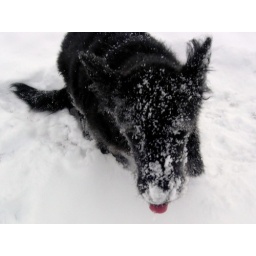
pink tongue in a black and white world